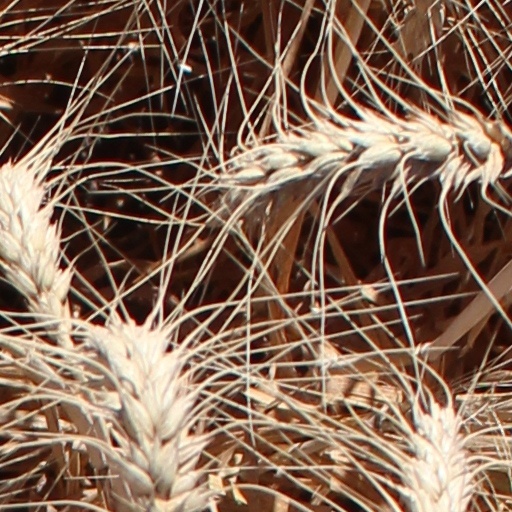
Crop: wheat